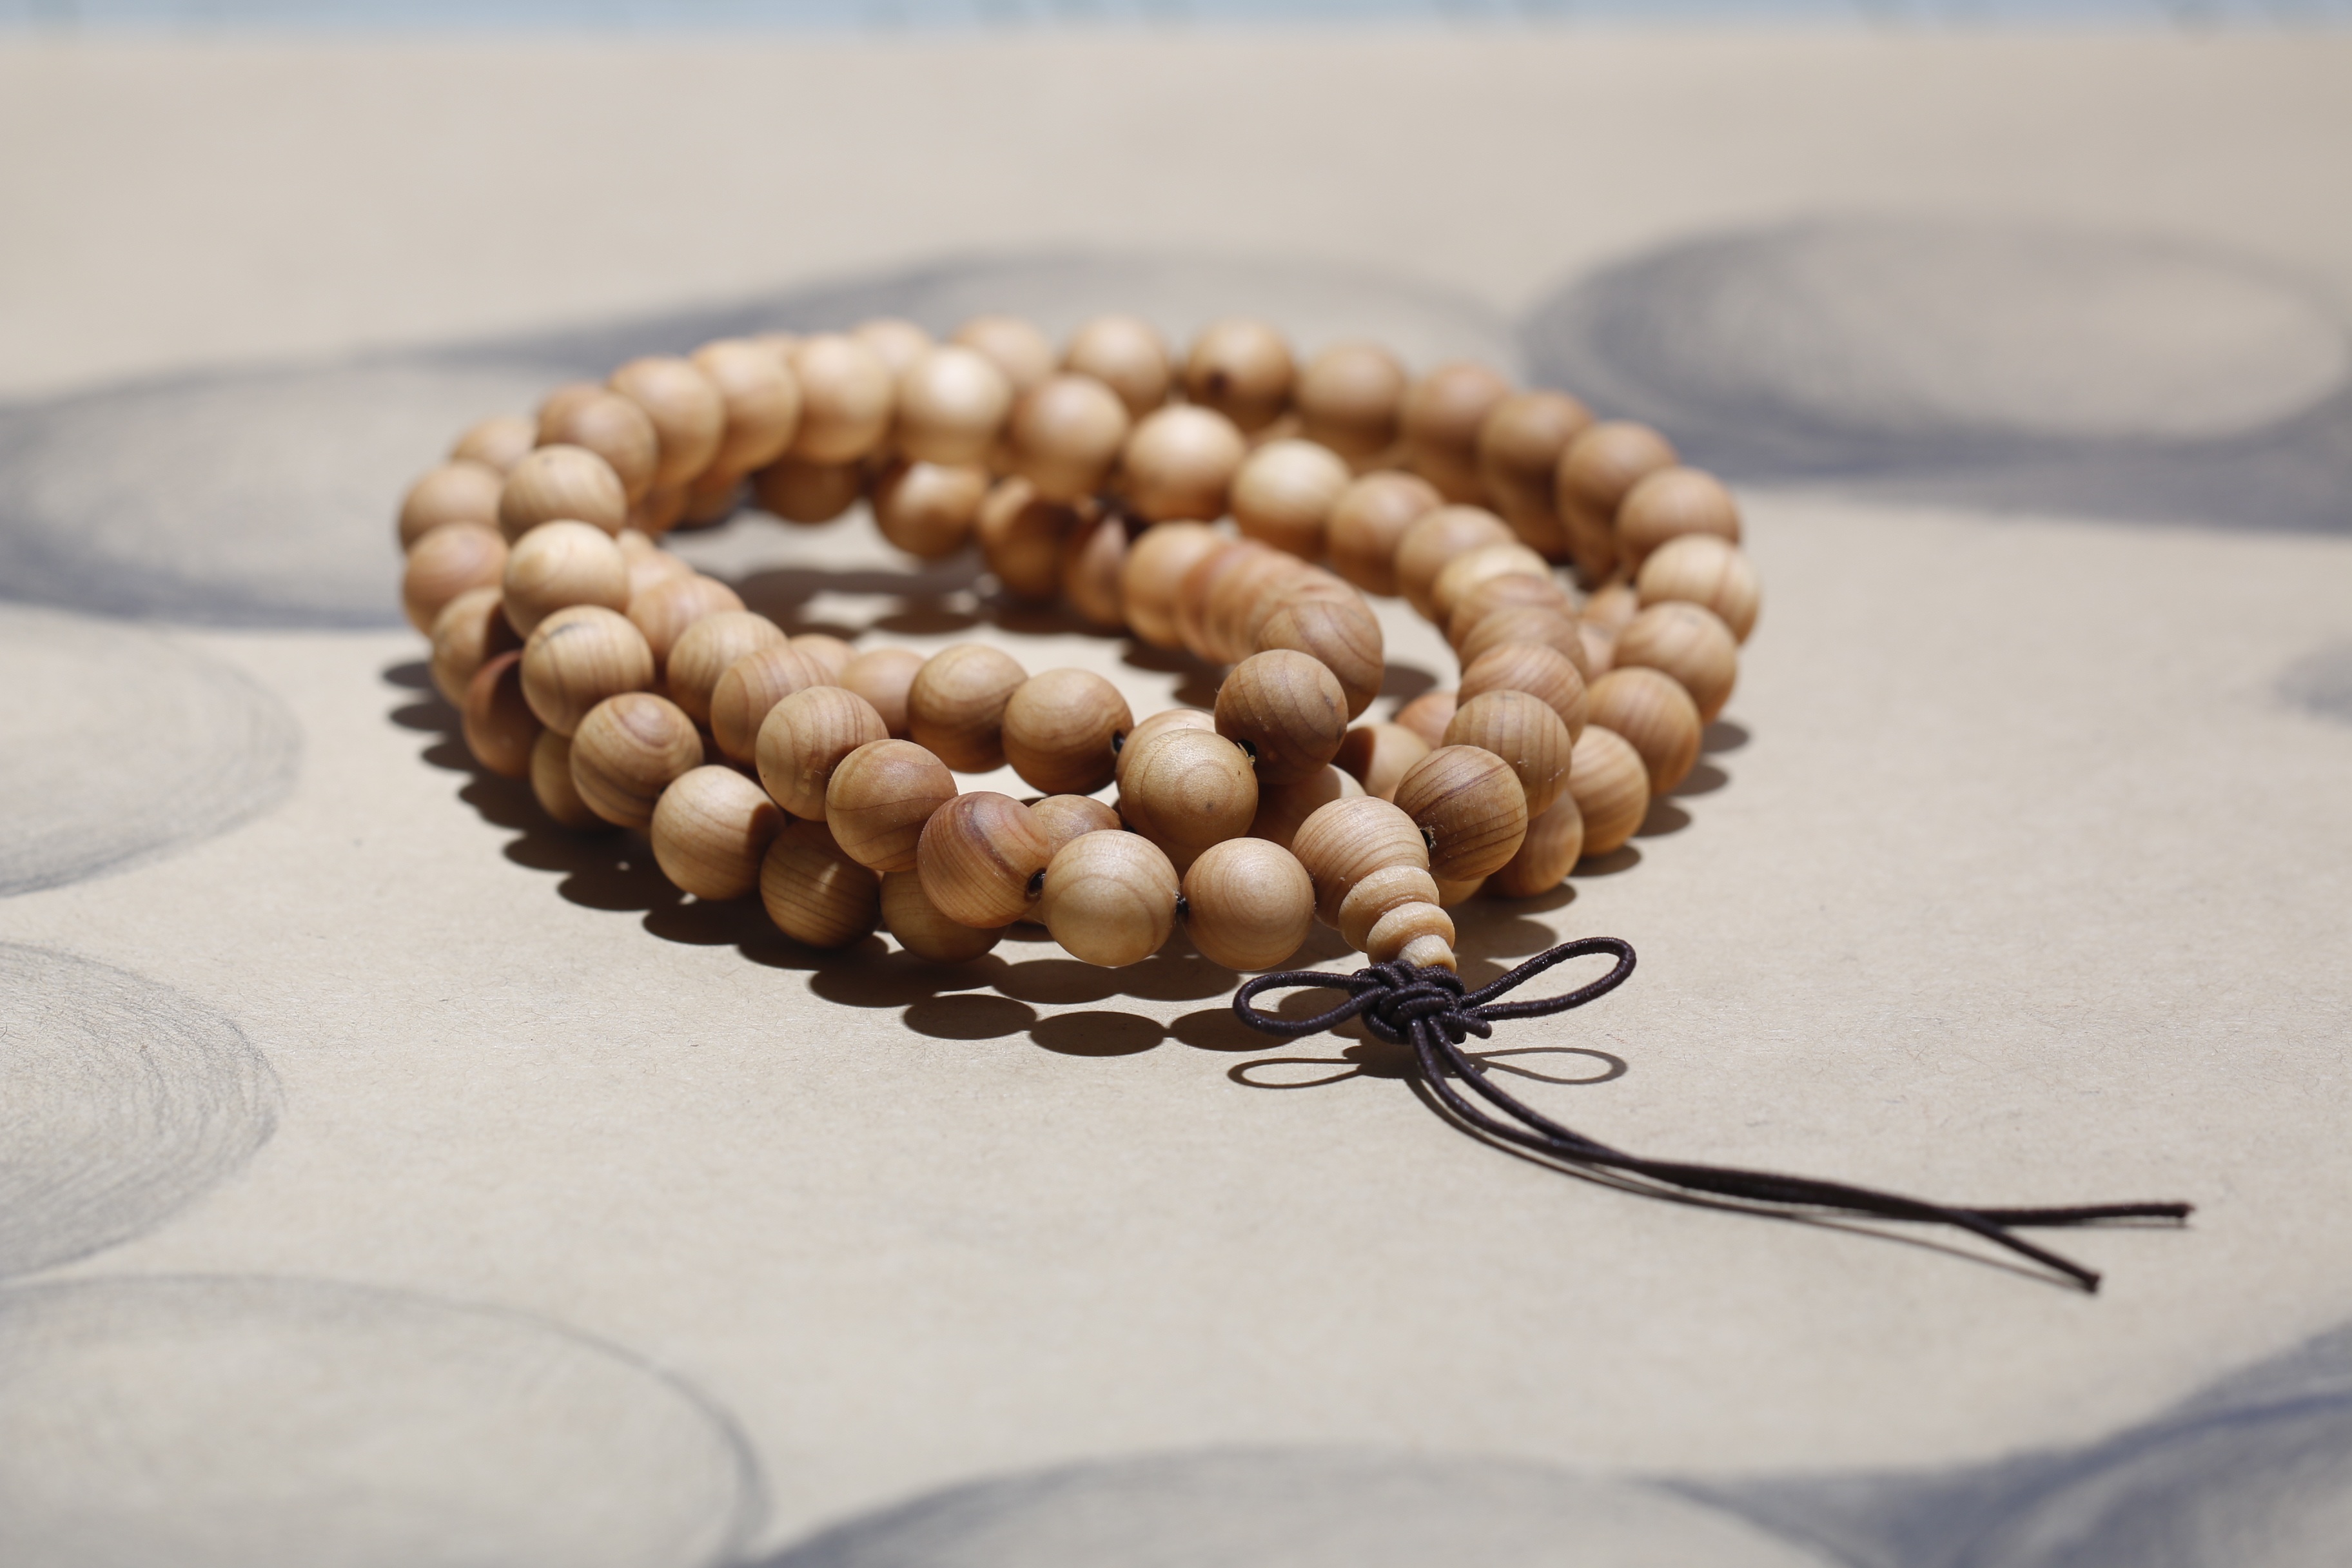
chain, bead, material, jewelry, necklace, bracelet, close up, jewellery, art, bracelets, jewelry making, fashion accessory, shouzhu